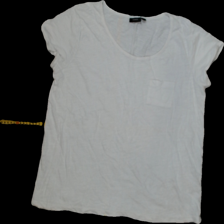
View: front
Type: T-shirt
Category: Ladies
Brand: Lindex
Colors: White
Material: 100% Cotton
Cut: C-collar
Size: L
Season: Summer
Trend: No trend
Stains: Yes
Price range: <50
Recommended usage: Export